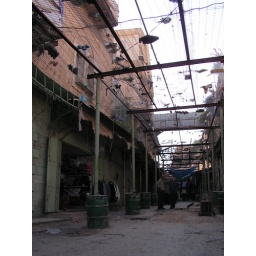
What you see above is the cage that stops the rocks and garbage thrown from the Jewish houses above from hitting the Palestinians below.